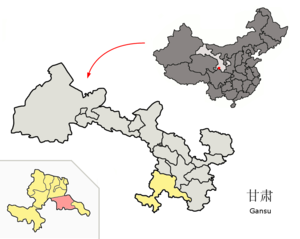
Le xian de Têwo est un district administratif de la province du Gansu en Chine. Il est placé sous la juridiction de la préfecture autonome tibétaine de Gannan.